Frederik Hendrikbuurt

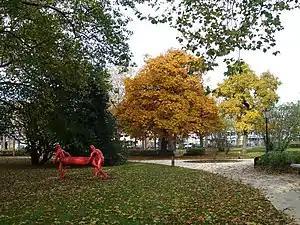
Frederik Hendrikplantsoen in the autumn

Frederik Hendrikbuurt is a neighbourhood in the West district of Amsterdam, Netherlands and is situated between the canals Singelgracht and "Kostverlorenvaart". The neighbourhood, known locally by the moniker the "Fred", is centred on the Frederik Hendrikplantsoen park and was planned during the last quarter of the nineteenth century as a confluence of green space and housing meant to be stand apart from the overcrowded Jordaan district. The construction of the neighbourhood was mostly complete by the start of the Second World War (1940).